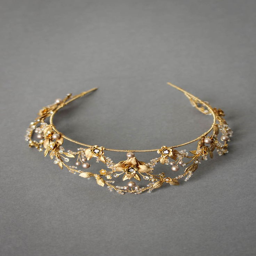
fit for a queen a bespoke gold wedding crown for person